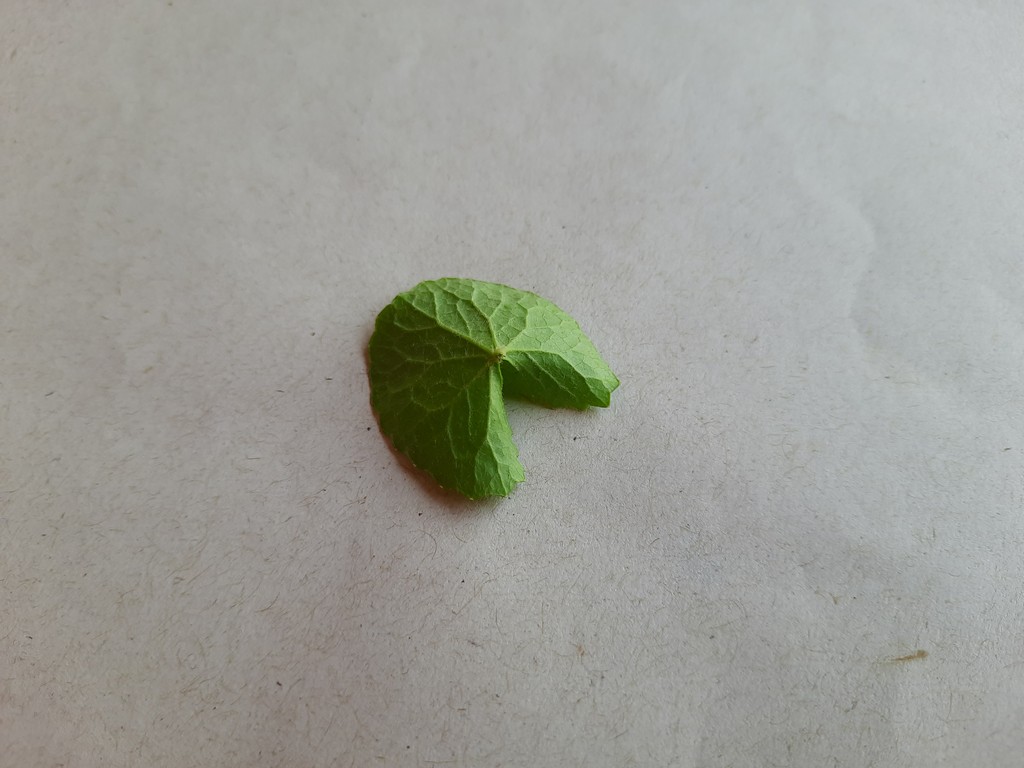
Label: Healthy